Salem, Massachusetts

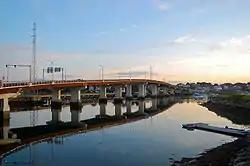
Veterans Memorial Bridge between Salem and Beverly

One of the most popular houses in Salem is The Witch House, the only structure in Salem with direct ties to the Salem witch trials of 1692. The Witch House is owned and operated by the City of Salem as a historic house museum.